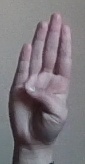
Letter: kaaf